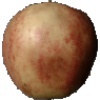
Label: red_apple